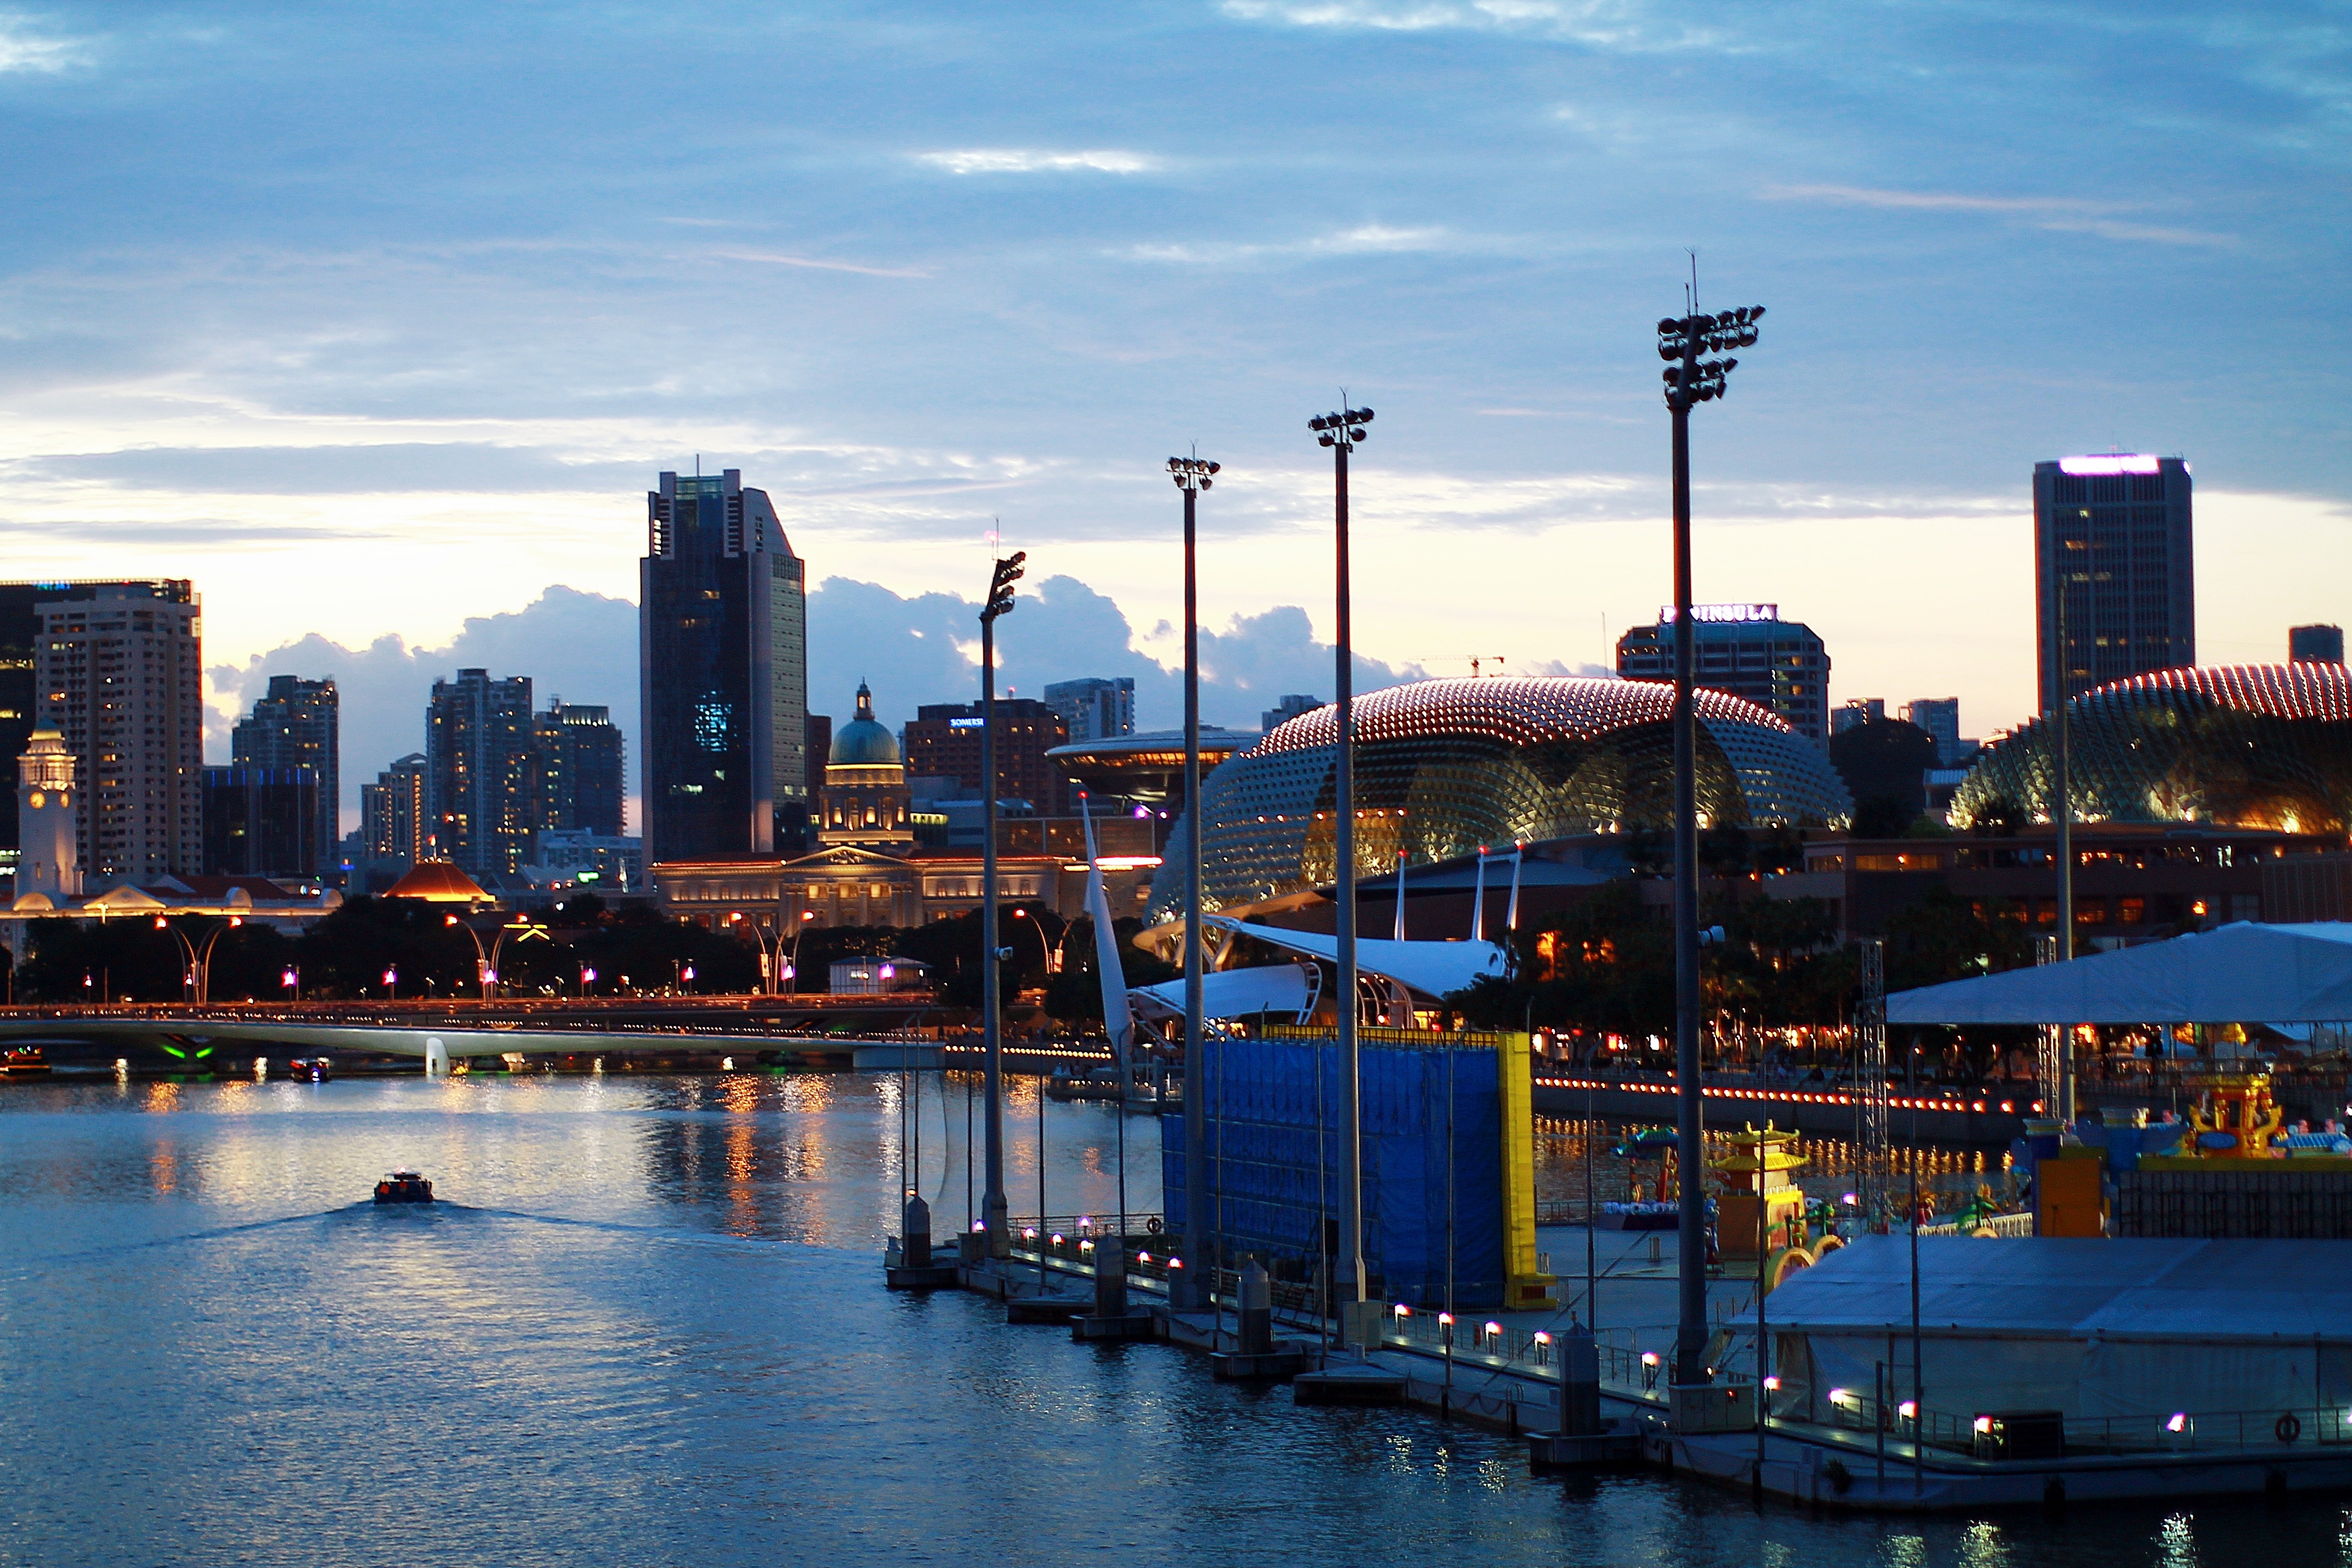
sea, dock, light, architecture, sunset, skyline, night, building, city, skyscraper, urban, river, cityscape, panorama, downtown, travel, dusk, evening, reflection, vehicle, bay, asia, landmark, harbor, exterior, marina, business, port, waterfront, modern, waterway, illuminated, district, famous, singapore, singapore skyline, urban area, human settlement